Rivierenbuurt

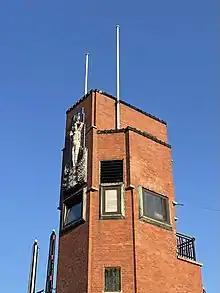
"Genius of Amsterdam" sculpture on the Berlage bridge tower

The last major infrastructural project in Berlage's masterplan for the neighborhood to be carried out was the construction of a bridge over the river Amstel. The design of the project was commissioned to Berlage himself. Construction began in 1928 and was completed in 1932. The north side of the bridge symbolizes the enclosing of the city of Amsterdam. Its monumental tower has a four-meter tall ceramic plate designed by Hildo Krop. The plate shows the Genius of Amsterdam as she emerges from the water. The figure is adorned with the golden imperial crown and is illuminated by a shining sun. The southern side of the bridge symbolizes the countryside and the Amstel river as it flows from the south. The bridge provides access to new Plan Zuid neighborhood from the east, but because of its design also serves as a symbolic city gate. It was originally named 'Amstelbrug' but was later renamed 'Berlagebrug' and has acquired national monumental status.